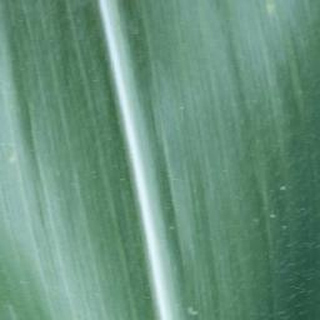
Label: healthy_corn